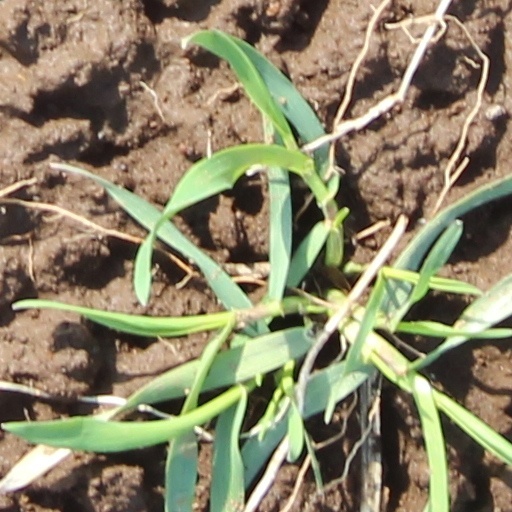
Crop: wheat